South West Institute of TAFE

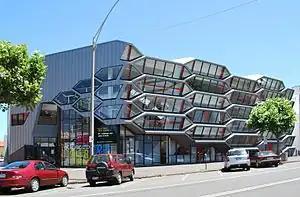
Warrnambool campus

South West Institute of TAFE is the Technical and Further Education (TAFE) Institute located in the south west of the Australian state of Victoria.